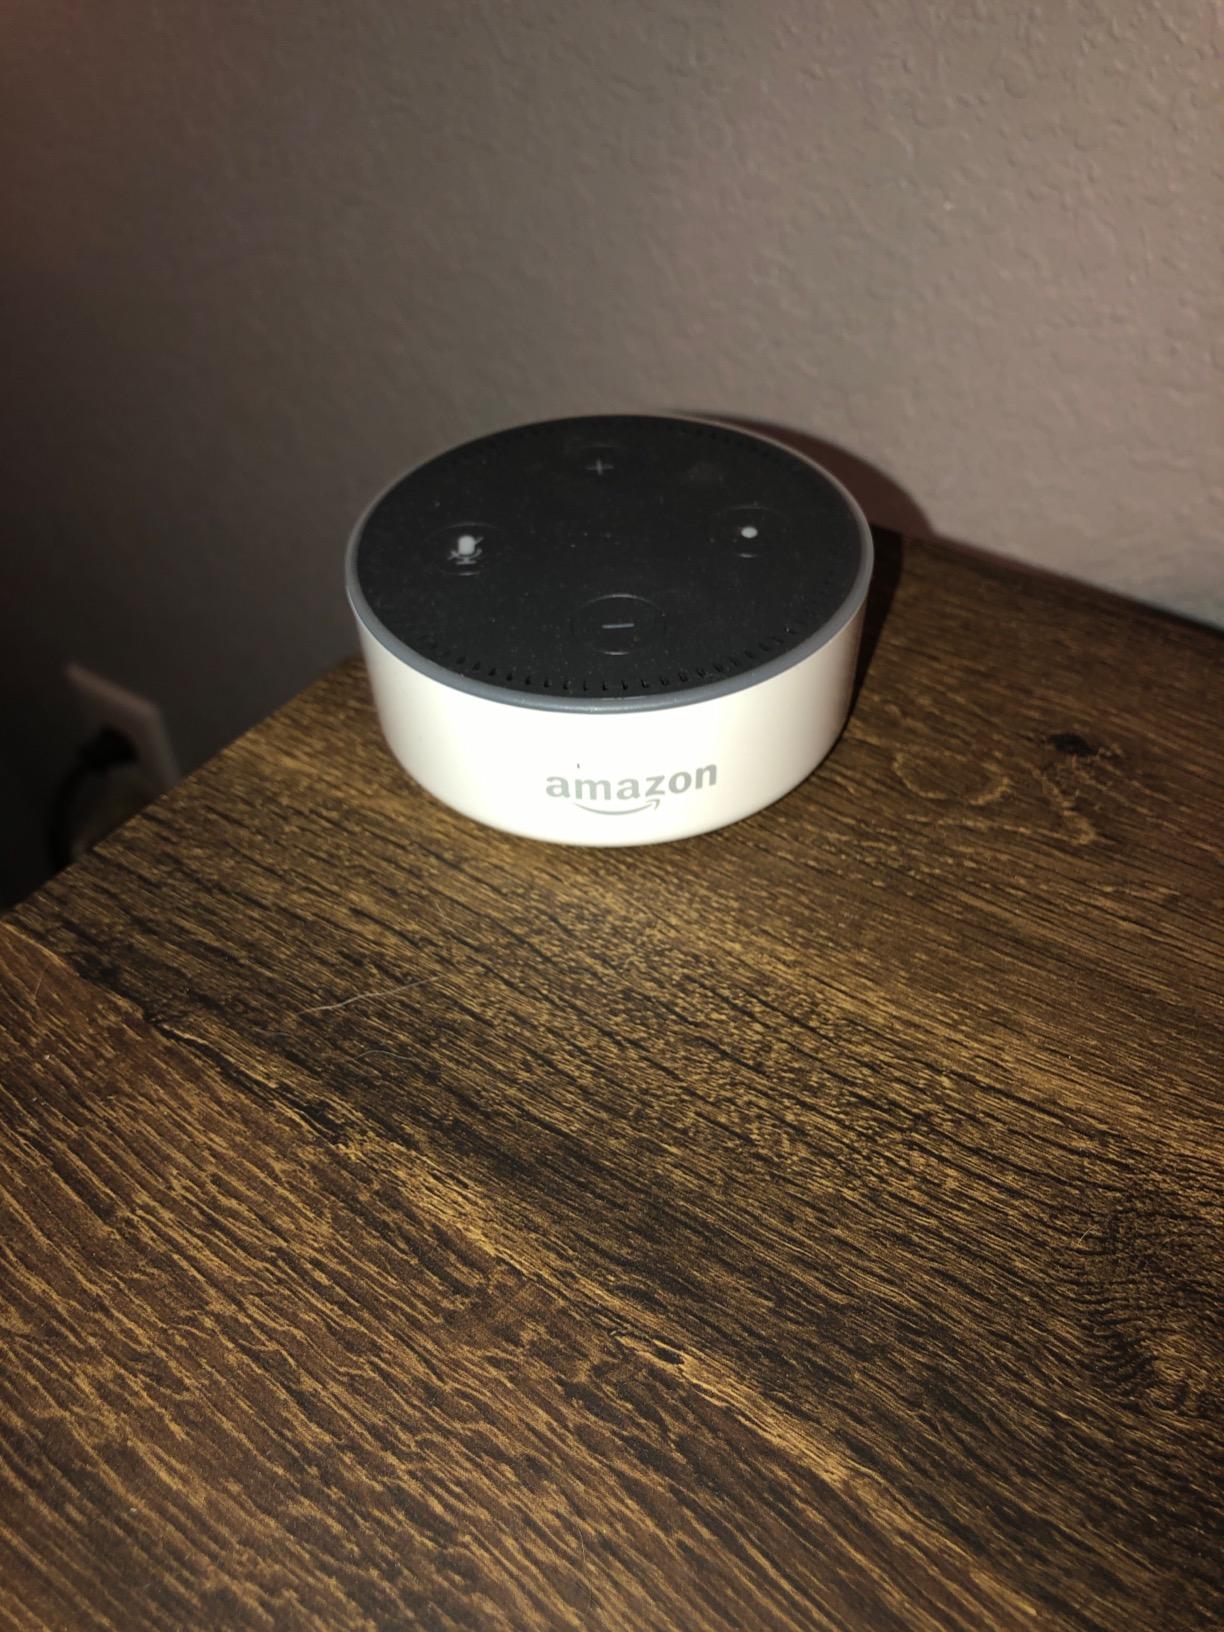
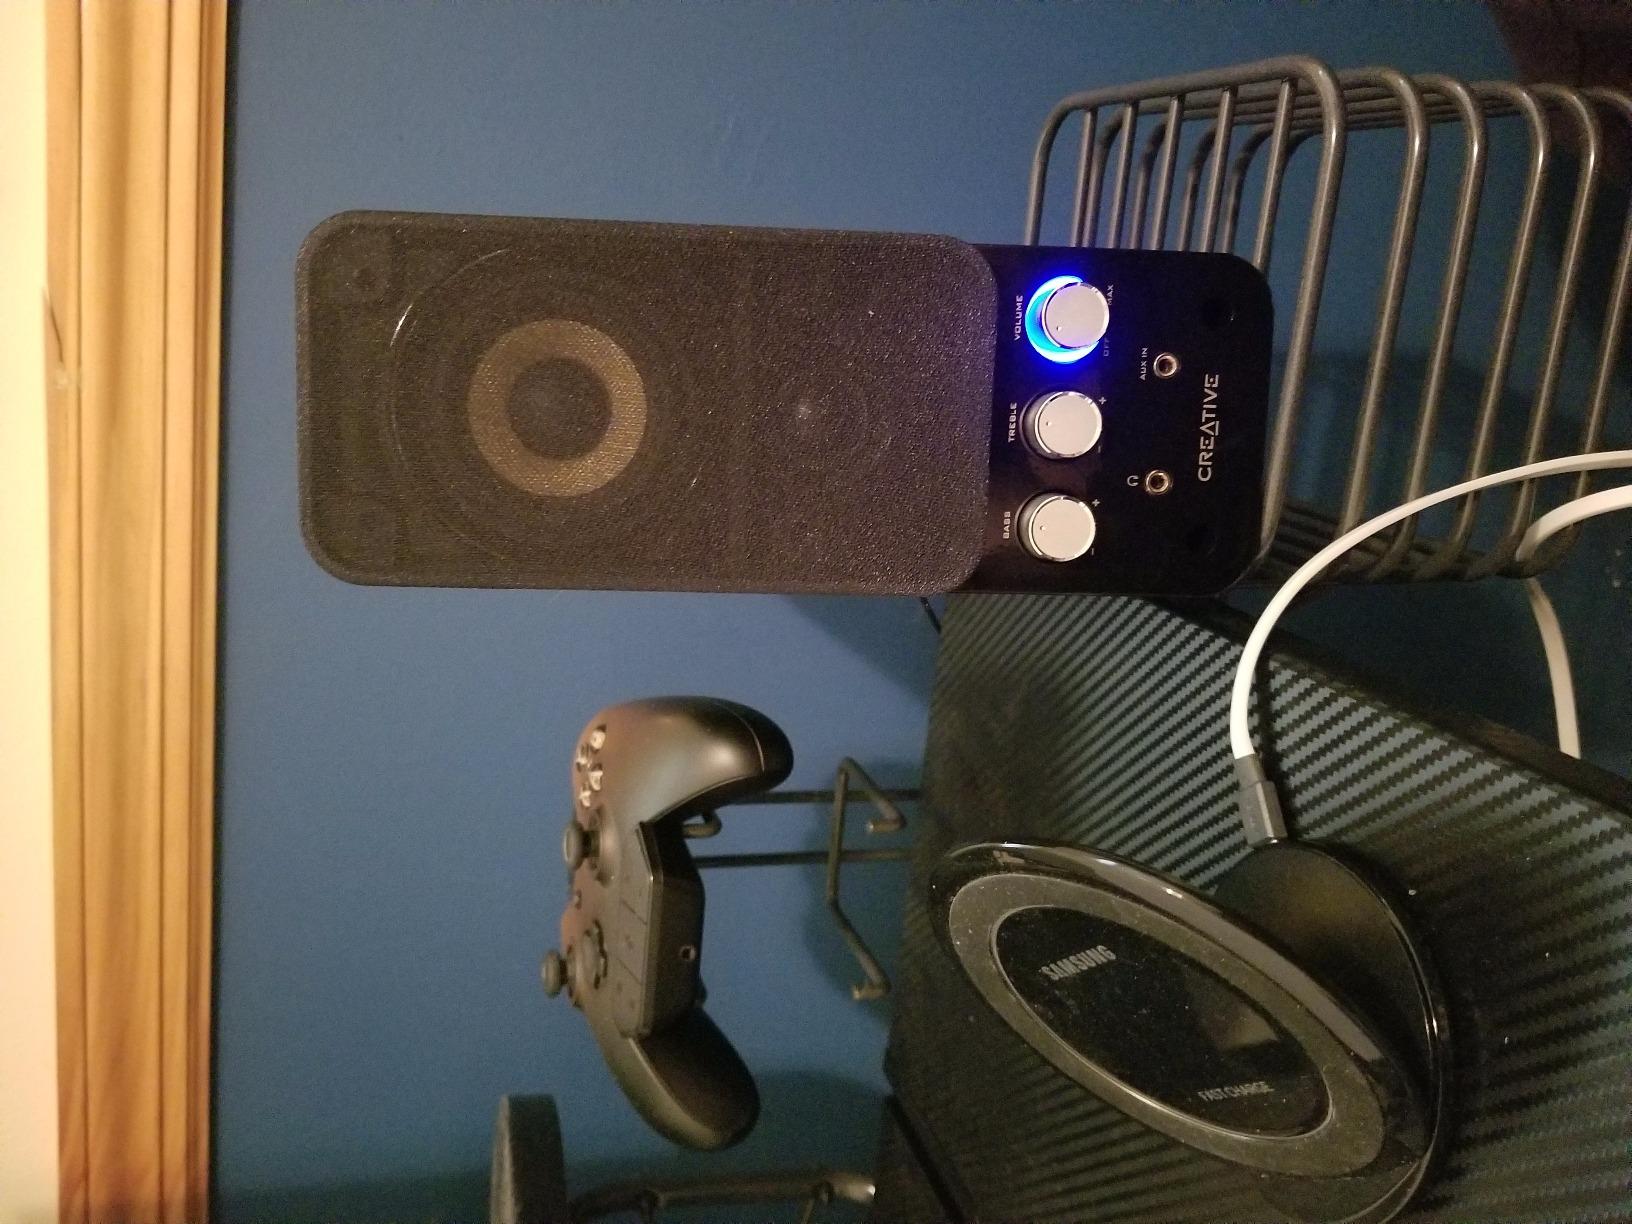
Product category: speaker
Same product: no